Canadian peacekeeping

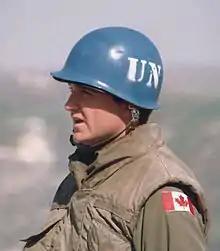
Canadian peacekeeper in 1976 wearing the distinctive flag of Canada and UN blue helmet

Canada has served in over 50 peacekeeping missions, including every United Nations (UN) peacekeeping effort from its inception until 1989. More than 125,000 Canadians have served in international peacekeeping operations, with approximately 130 Canadians having died during these operations. Canada's support for multilateralism and internationalism has been closely related to its peacekeeping efforts. Canada actively promotes its domestically shared values through its foreign affairs engagements.